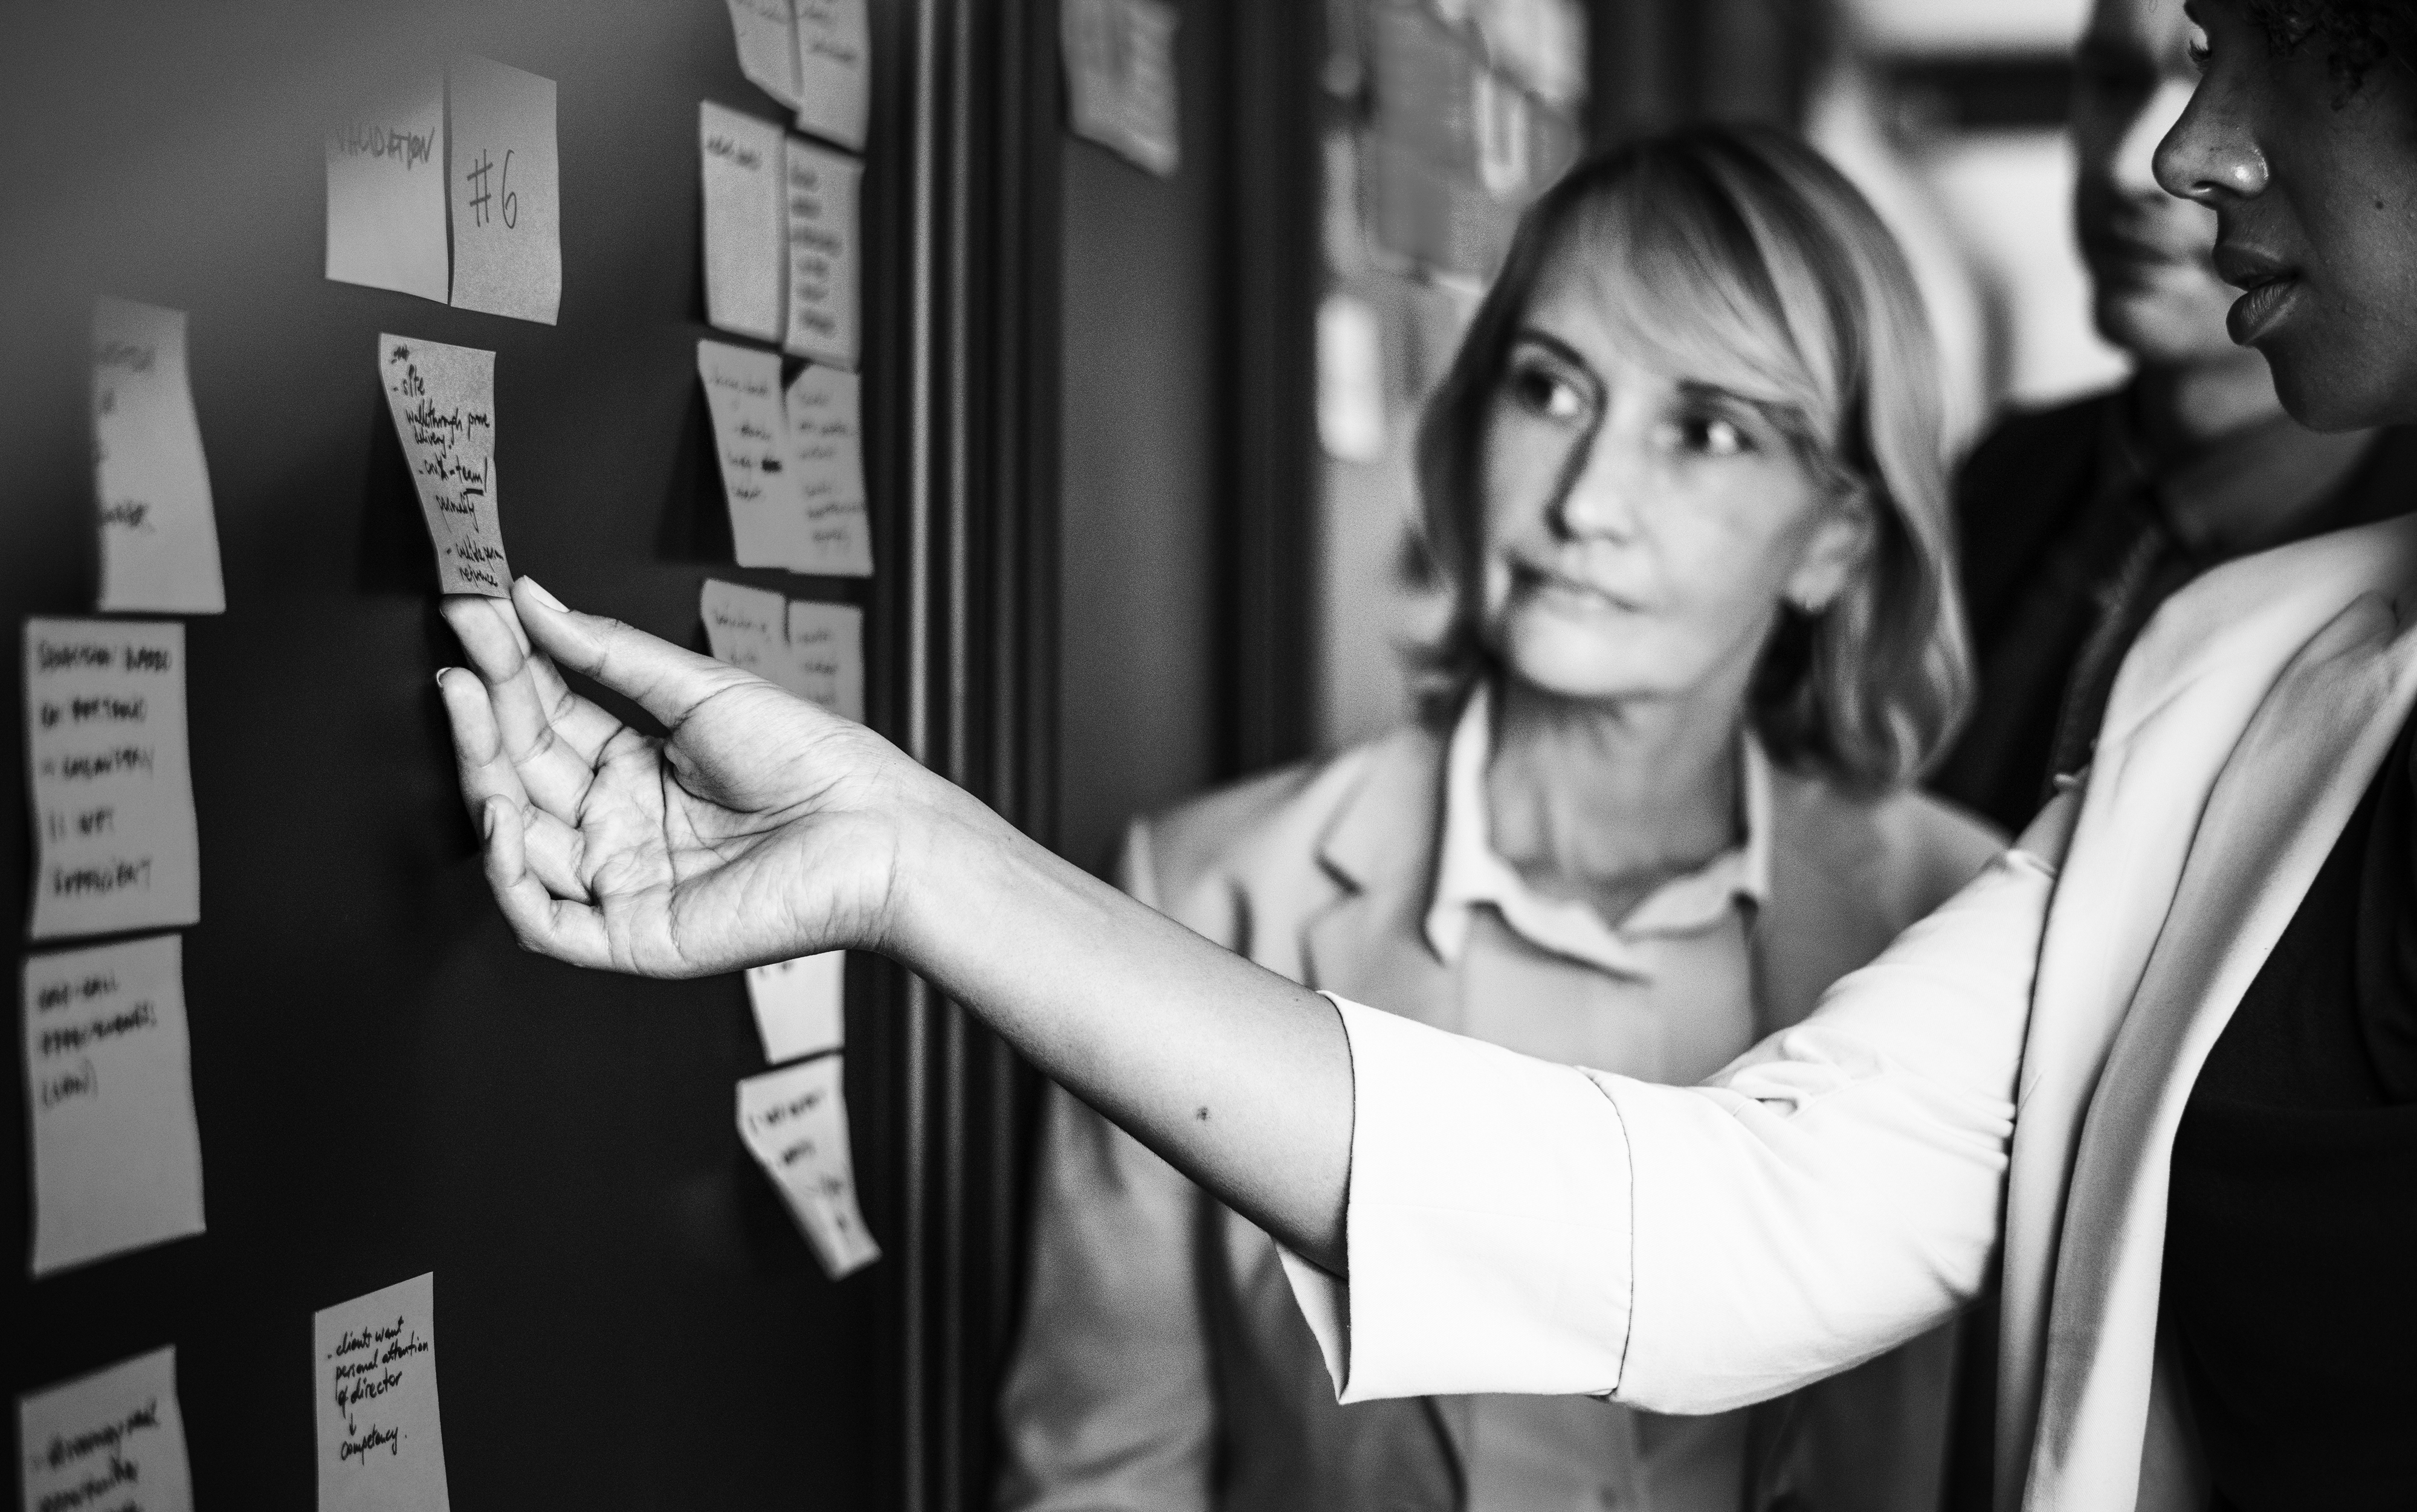
american, analyzing, black and white, brainstorming, briefing, business, businesspeople, businesswoman, businesswomen, bw, caucasian, colleagues, communications, concentration, coworker, creative office, discussing, diverse, diversity, european, gray scale, grayscale, information, looking, management, meeting, meeting room, multi colored, note, office, place of work, plan, planning, pointing, post, reminder, sticky note, sticky notepaper, tasks, team, teamwork, thoughtful, to do, together, togetherness, westerner, woman, working, workplace, photograph, black, photography, snapshot, girl, monochrome photography, monochrome